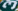
Number: 3